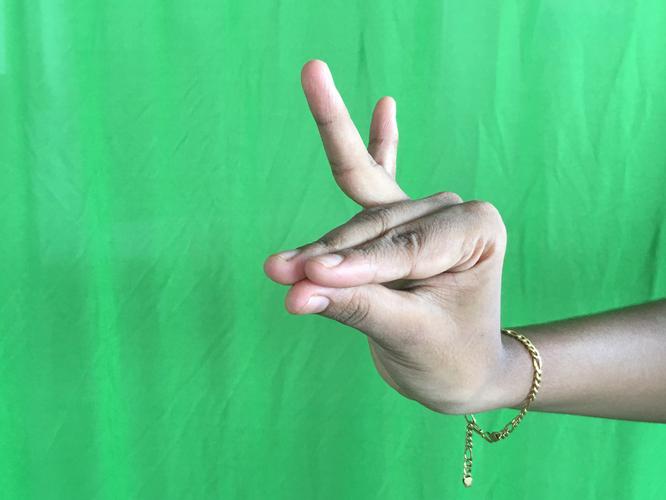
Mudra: Katakamukha_1
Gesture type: single_hand